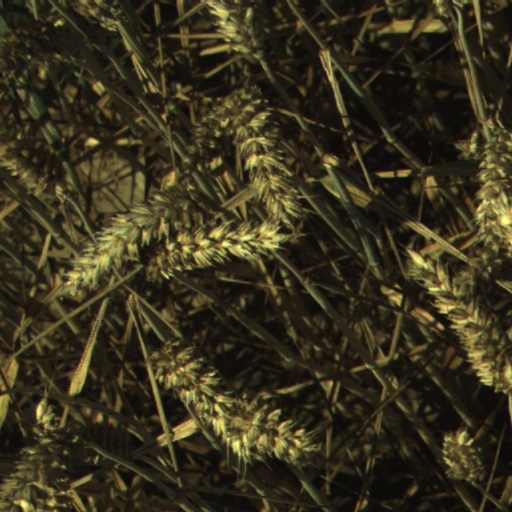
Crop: wheat